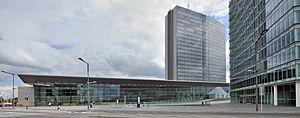
Luxembourg Kirchberg, quartier de l'Europe Sud
Le bâtiment Alcide de Gasperi est un gratte-ciel situé à Luxembourg-ville, dans le sud du Luxembourg. Haut de 77 m et comptant 23 étages, il était le plus haut bâtiment du Luxembourg. Il est situé au Kirchberg, au nord-est de la ville.